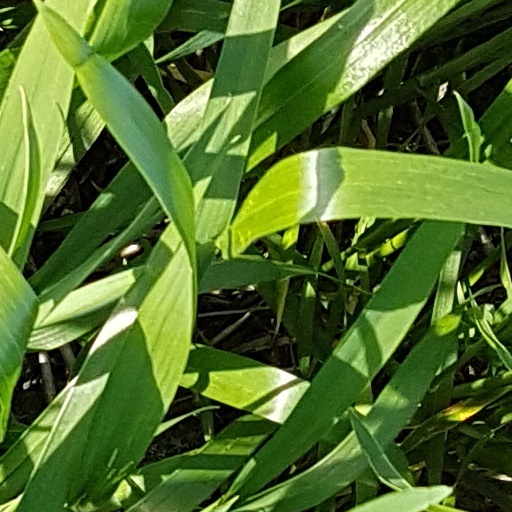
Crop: wheat